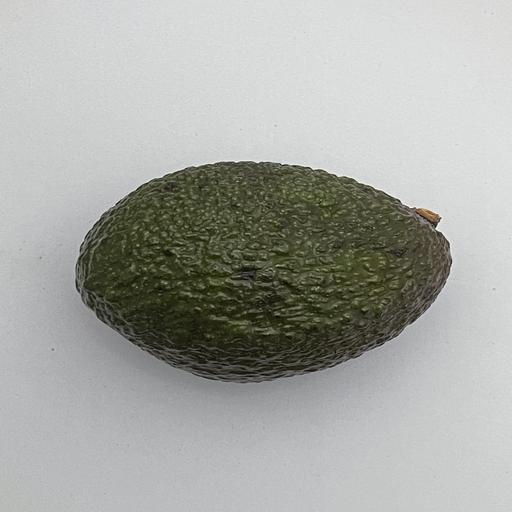
Crop type: Avocado